De-Pierre Map

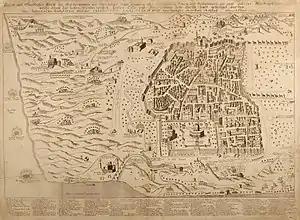
De-Pierre Map

De-Pierre Map is an ancient map of the city of Jerusalem which was drawn by and signed in Latin : De Pierre Eques SSmi Sepulchri in 1728 . De Pierre a French pilgrim an Equestrian Knight of the Holy Sepulchre.